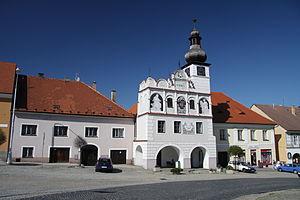
Volyně est une ville du district de Strakonice, dans la région de Bohême-du-Sud, en République tchèque. Sa population s'élevait à 3 033 habitants en 2017.